Joanne Cardsley

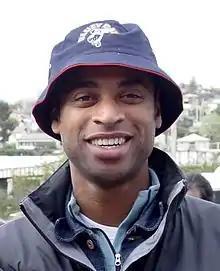
Karl Collins plays Joanne's ex-lover Louis Loveday

In October 2015, producer Kirkwood revealed that he was keen for the Lovedays to have a strong marriage. But believed they should have made mistakes and the introduction of Joanne would help to explore Louis' past. Sophie Dainty from Digital Spy reported that Joanne would arrive in "Hollyoaks" village and blackmail Louis. The story begins as Louis received a letter warning him that his past will be exposed. He then receives a photograph which prompts him to meet up with his blackmailer who is revealed to be Joanne. She explains that her ex-husband has left her in debt and she needs £5000 from Louis or she will expose their affair. He gives her £200 which angers Joanne and she threatens to visit Simone. Louis is nervous about Joanne's presence in the village and starts to argue with Simone. Joanne informs Louis she will leave and asks her to join him for a drink to say goodbye. This makes Joanne believe that there are still feelings between them and she decides to stay. Writers then played the character thinking of schemes to make Louis resume their former affair. Louis tries to forget about Joanne's blackmail but she sends him a card which he hides from Simone. Joanne then sneaks into the Lovedays home and dresses provocatively to seduce Louis. When Louis returns home he is shocked and angered by Joanne's behaviour.